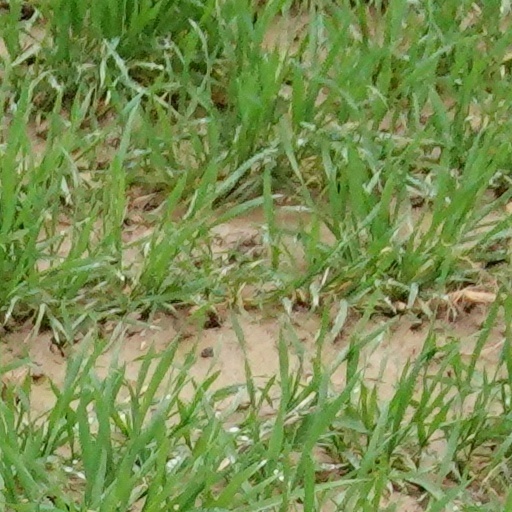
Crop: wheat